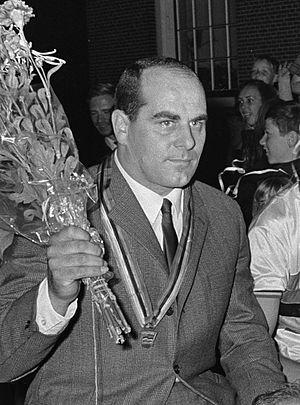
Longinus Johannes Norbert Koch, dit Noppie Koch est un cycliste et entraîneur de demi-fond néerlandais. Durant sa carrière cycliste, il a été champion national en 1959, 1962 et 1963, et médaillé de bronze du championnat du monde professionnel de demi-fond en 1959 et 1960. Il est ensuite blessé dans l'usine dans laquelle il travaille et doit arrêter de courir. Il devient alors entraîneur à motocyclette pour les courses de demi-fond, et emmène Piet de Wit, Leo Proost, Martin Venix et Mattheus Pronk lors de leurs titres de champion du monde.